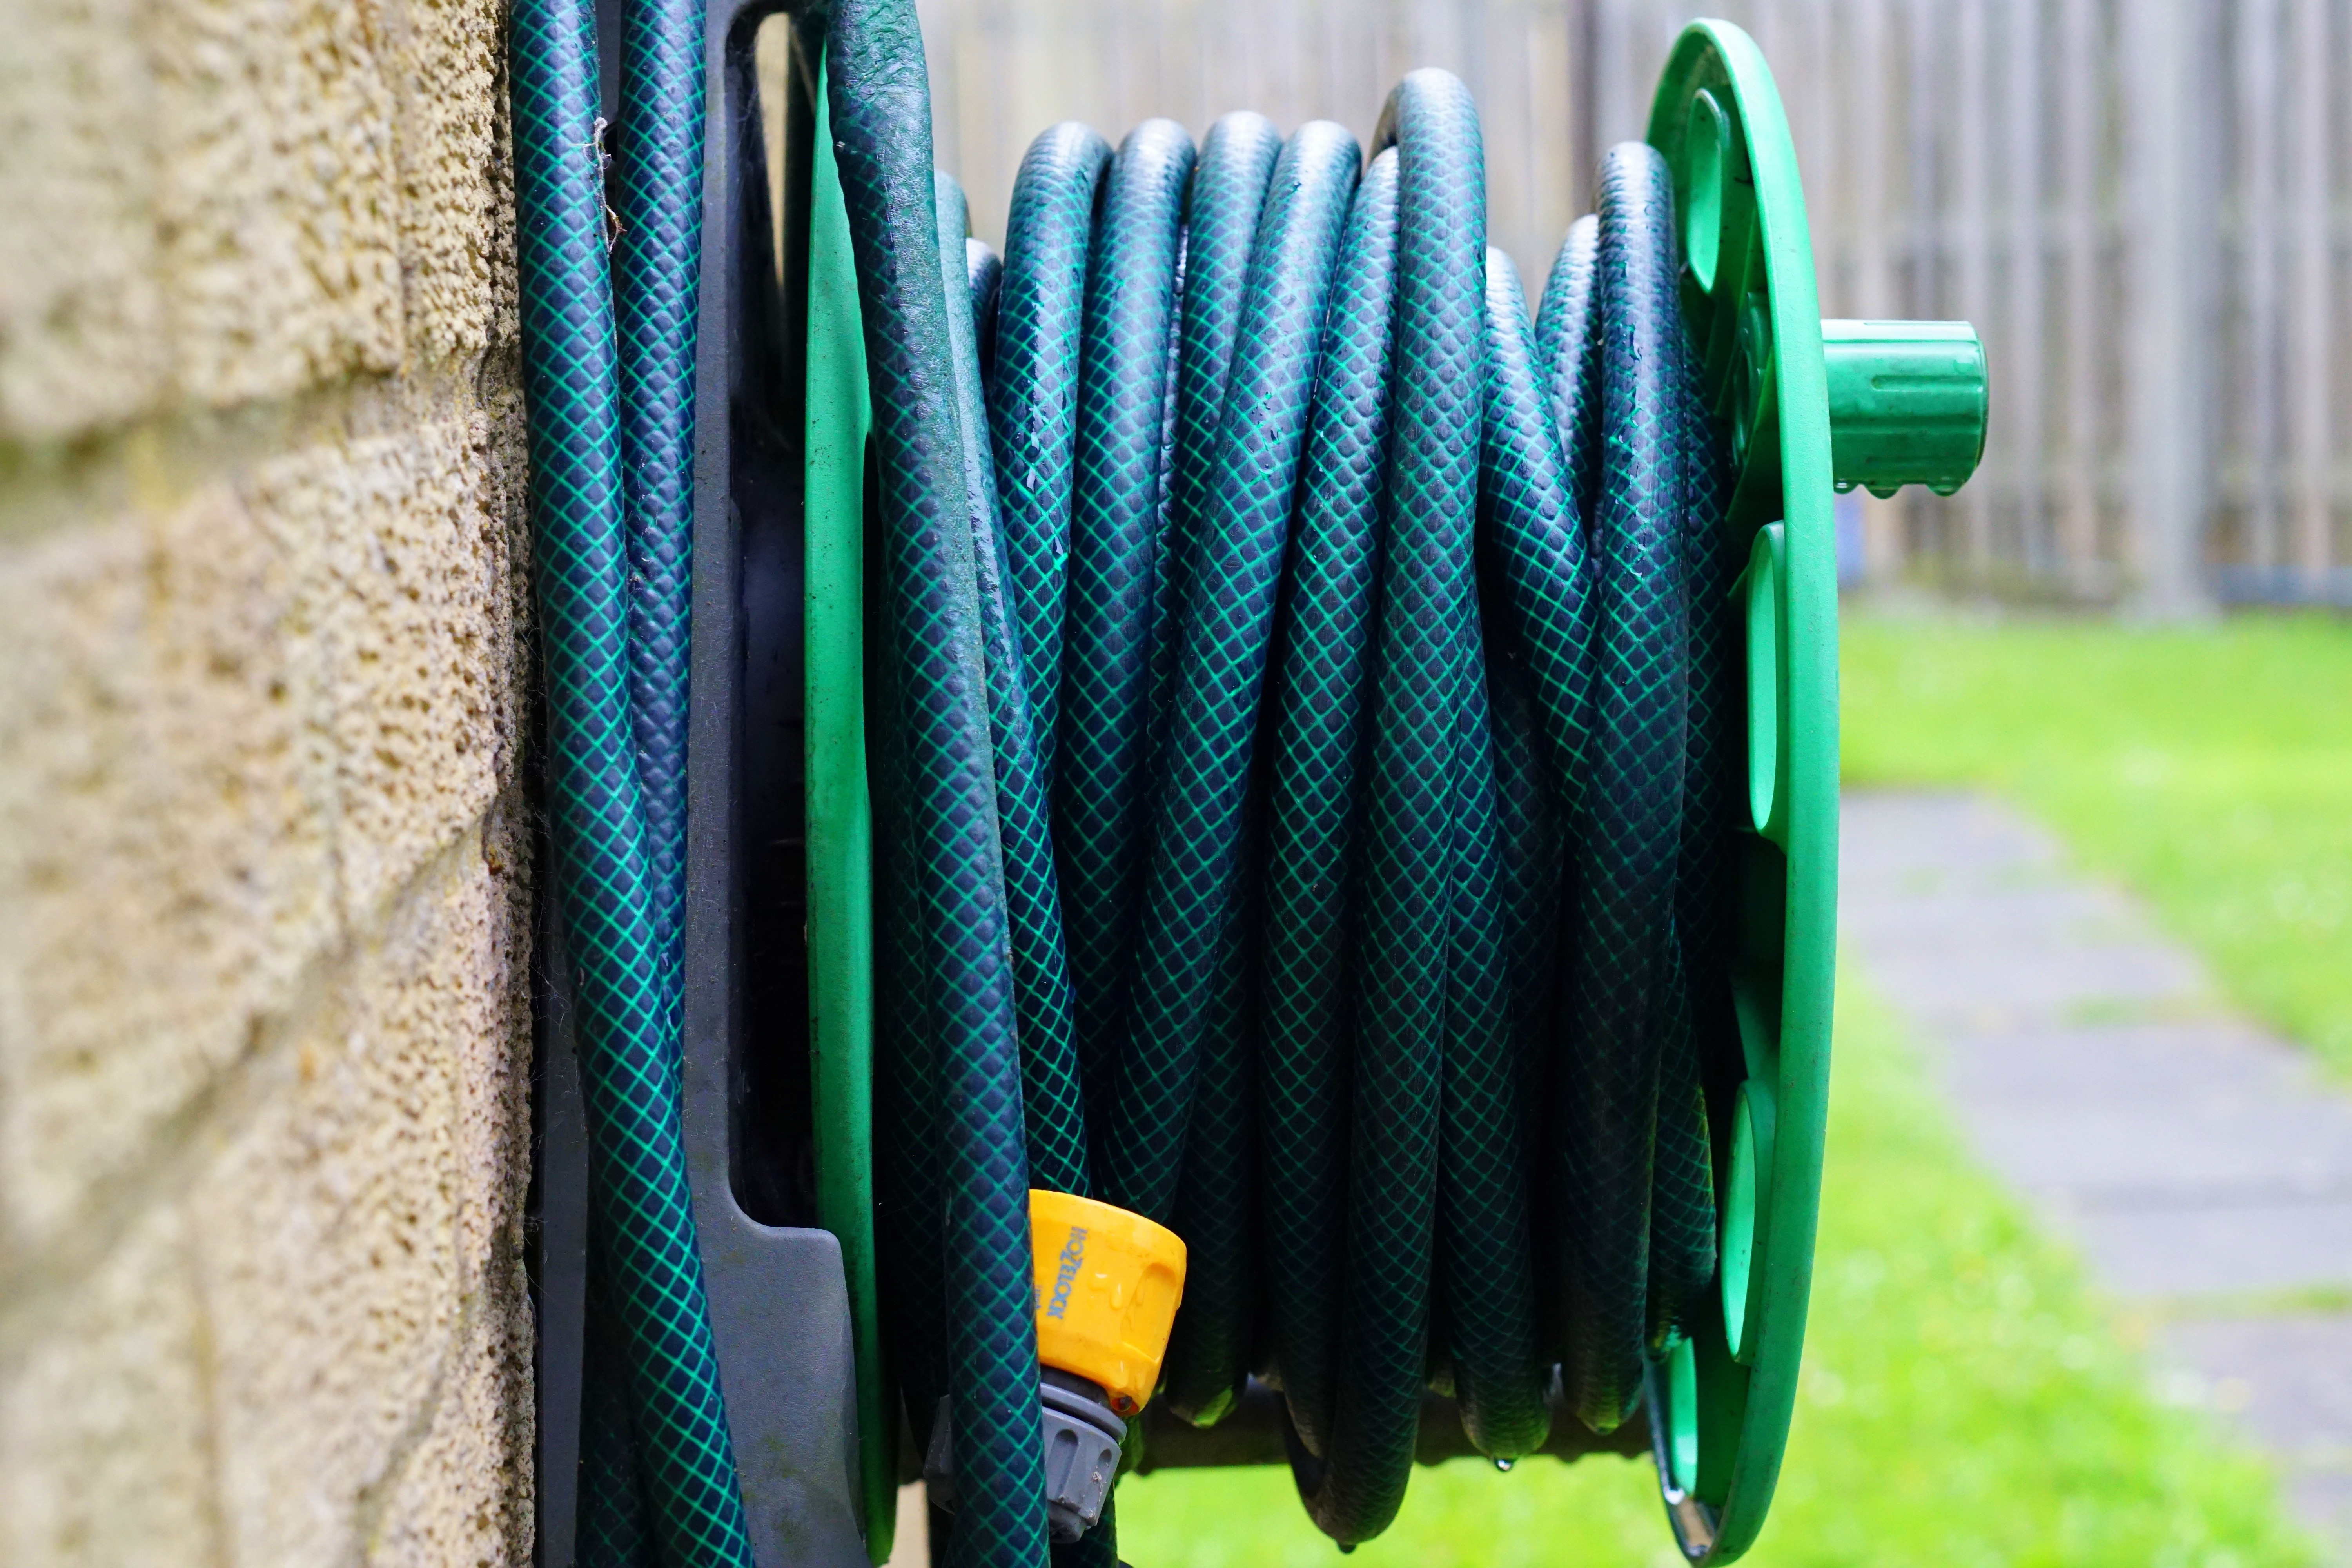
outdoor, lawn, green, color, blue, yellow, garden, pipe, gardening, hose, yard, gardener, nozzle, hose pipe, hosepipe